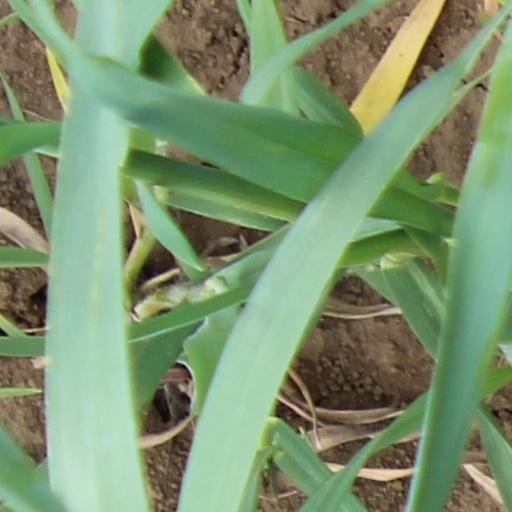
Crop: wheat